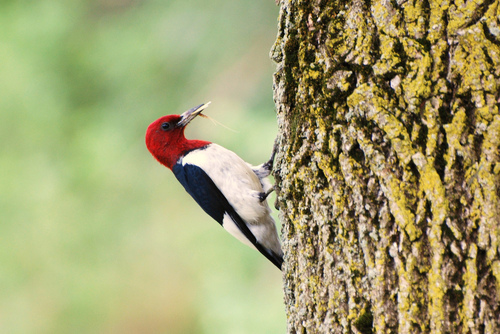
a small bird with a red head, white underbelly, and black wings.
bird with a bright red head, navy blue wings and a white chest.
the small bird has a white belly and and a black body, a red head with a white bill, and black wings with white secondaries.
this crimson headed, white-breasted small bird has a long, thin bill and black wings.
it is a red white and black wood pecker with a long beak.
this bird has a white belly and breast, a bright red head and black back and wings with a long beak.
this bird has a white belly, scarlet red head and throat and black wings with a medium-length, bill.
a small red white and blue bird with a sharp bill
this bird has a red crown and throat with black wings and a white breast.
this small white bird has black wing feathers and a bright red head.
Species: Red Headed Woodpecker